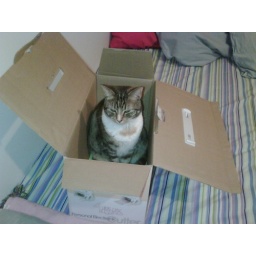
kitty in da box